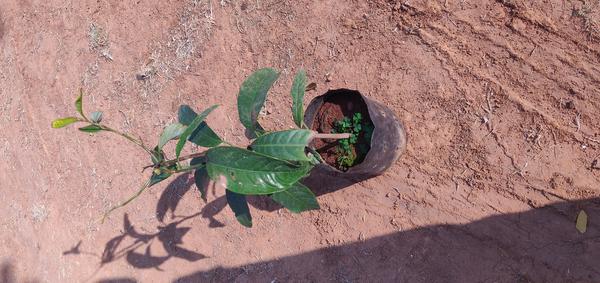
Plant: Mango